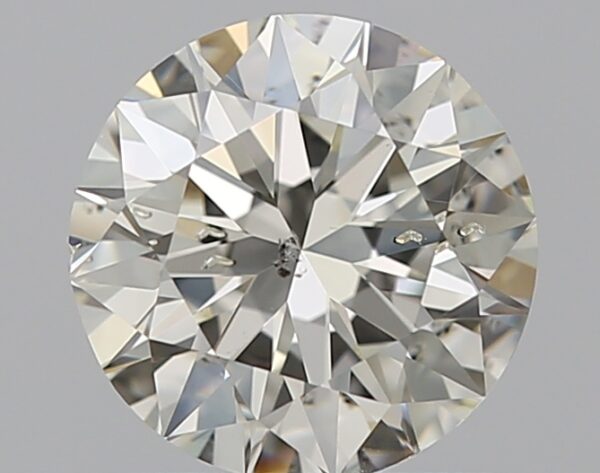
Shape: round
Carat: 0.8
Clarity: SI2
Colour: J
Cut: EX
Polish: EX
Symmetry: EX
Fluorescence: N
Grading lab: GIA
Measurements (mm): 5.9 x 5.95 x 3.68